Riverside Expressway

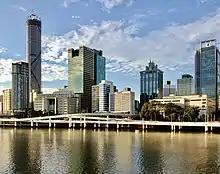
The Riverside Expressway runs parallel to the Brisbane River and George Street.

Construction on the Riverside Expressway began in late 1968, when the pylons for the bridge were laid on the north bank of the Brisbane River. It was built over the former Short Street which provided access to a wharf. The bridge was completed in 1975 as was the Southeast Freeway to Holland Park. The Brisbane River was used as a source for gravel to make much of the concrete used in construction. The freeway was opened on 22 July 1976 by Governor Sir Colin Hannah.